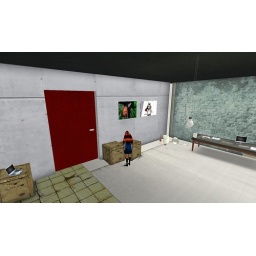
Glenda Llewellyn, Venus has left her computer and bed in the new hideaway